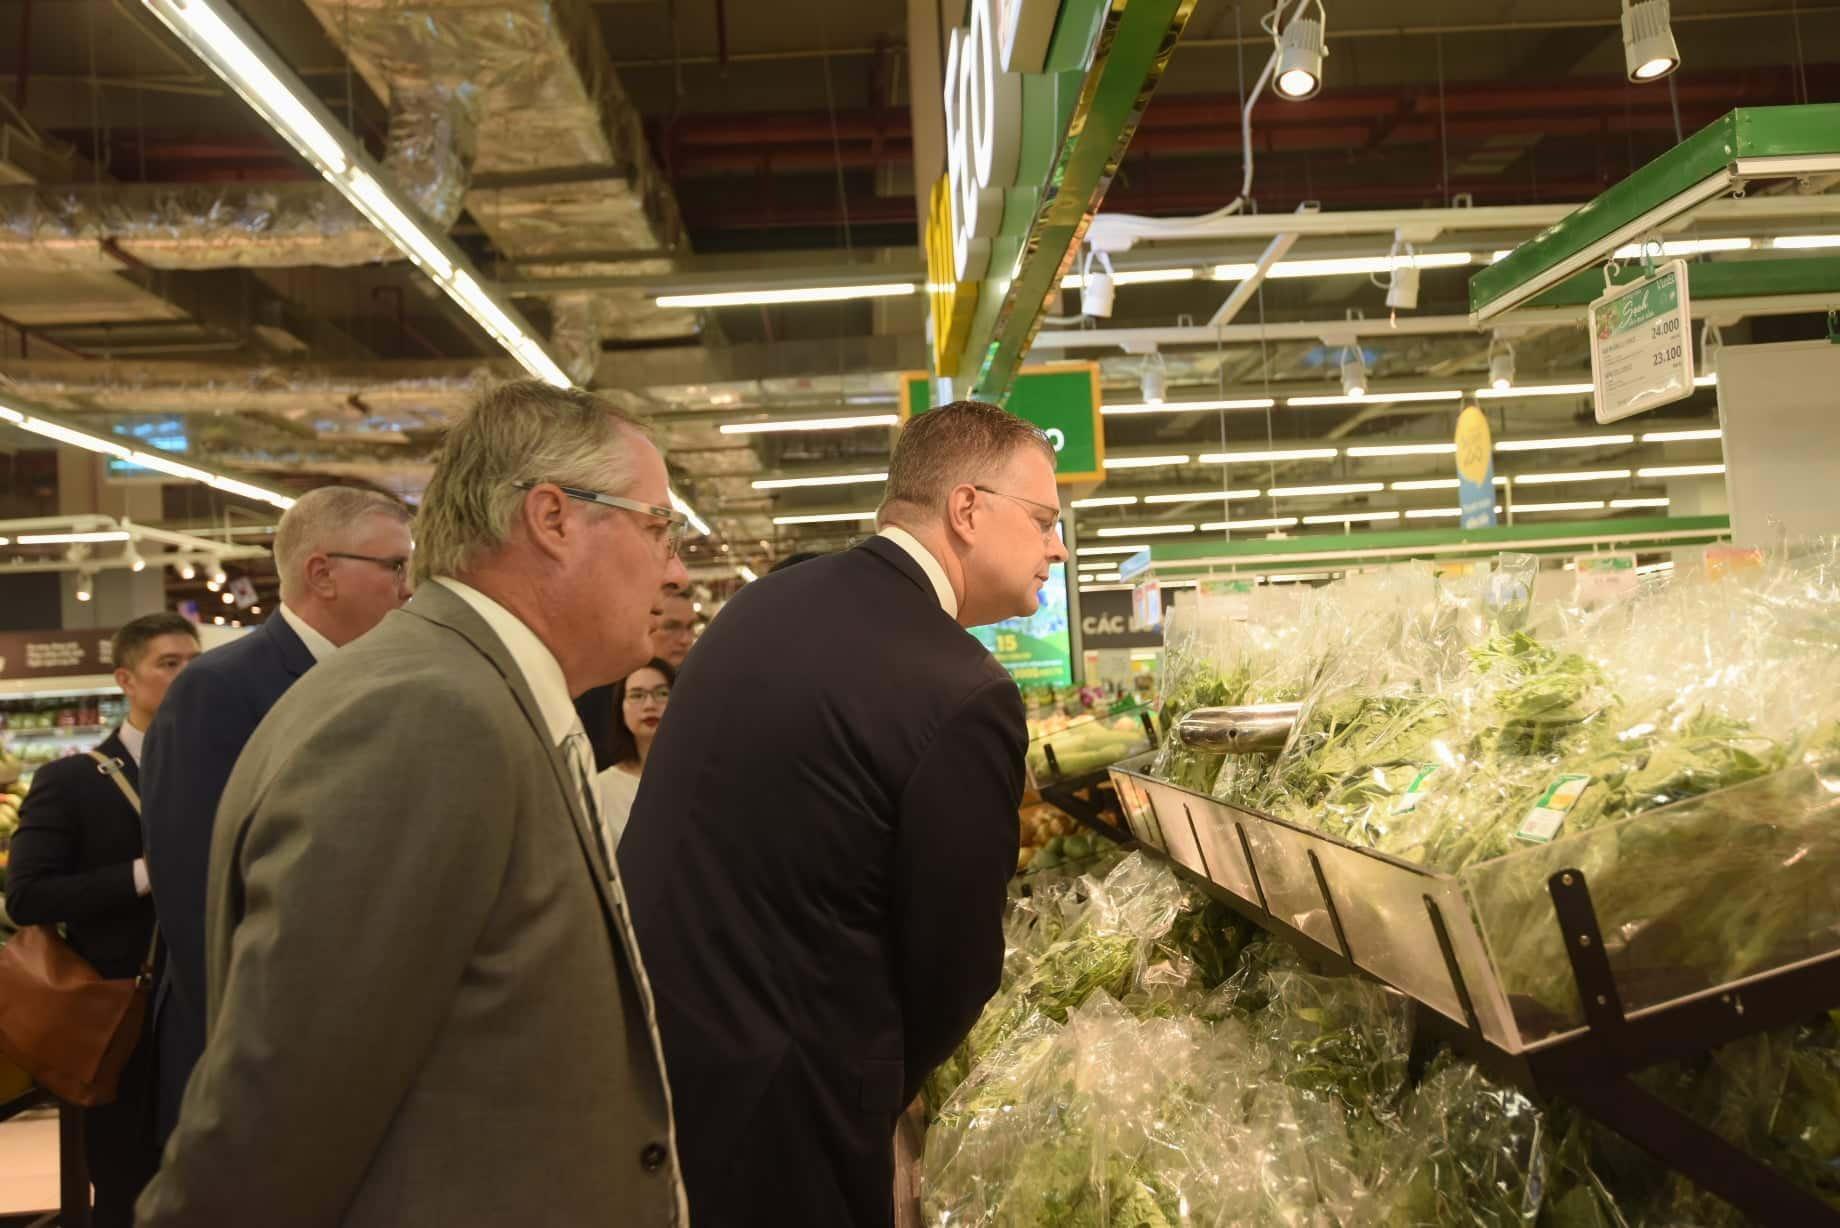
có nhiều bó rau xuất hiện ở trên kệ phía trước mặt những người đàn ông